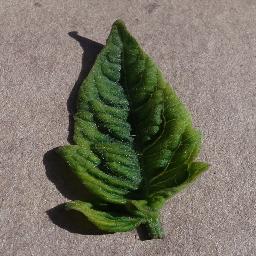
Label: Tomato___Tomato_Yellow_Leaf_Curl_Virus